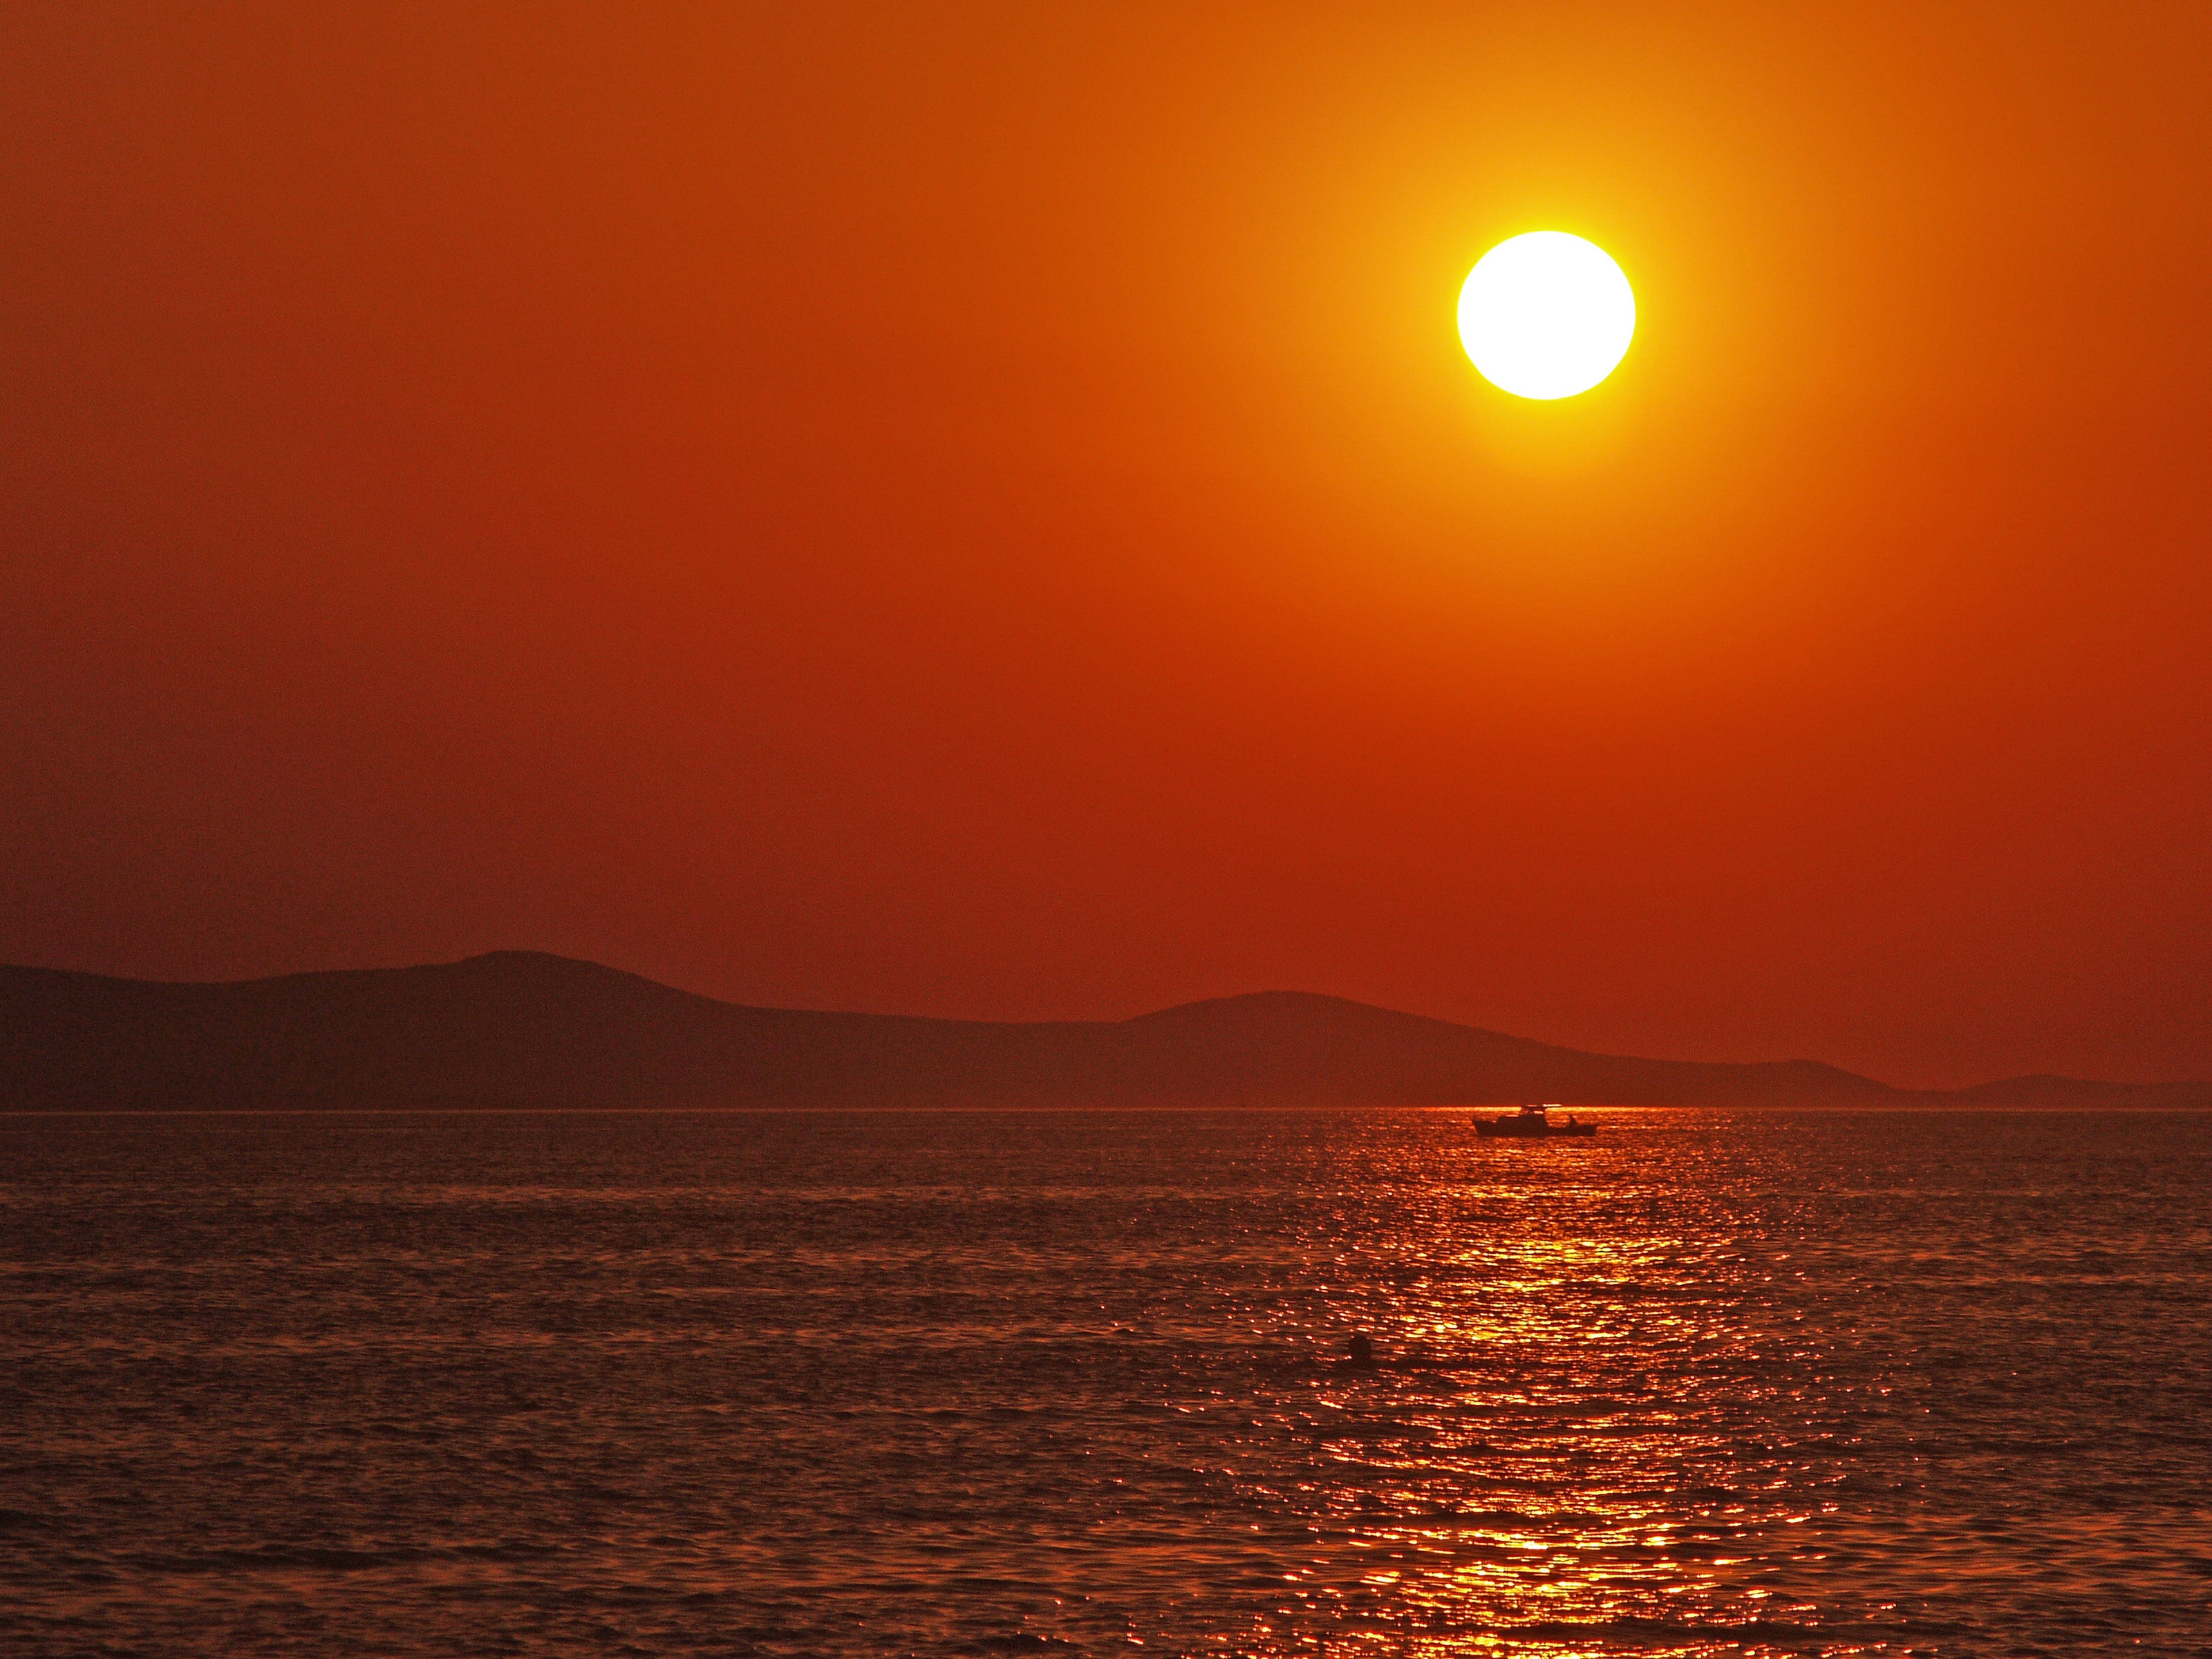
landscape, sea, coast, water, nature, ocean, horizon, sky, sun, sunrise, sunset, boat, sunlight, morning, dawn, ship, summer, dusk, transportation, evening, mediterranean, sailing, yacht, romantic, tourism, cruise, nautical, sail, marine, shipping, afterglow, astronomical object, red sky at morning